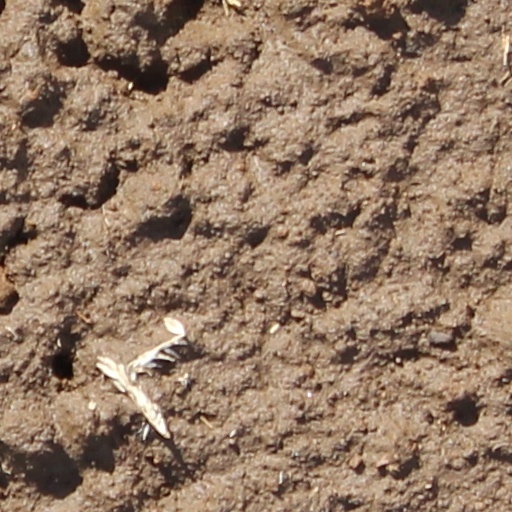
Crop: wheat